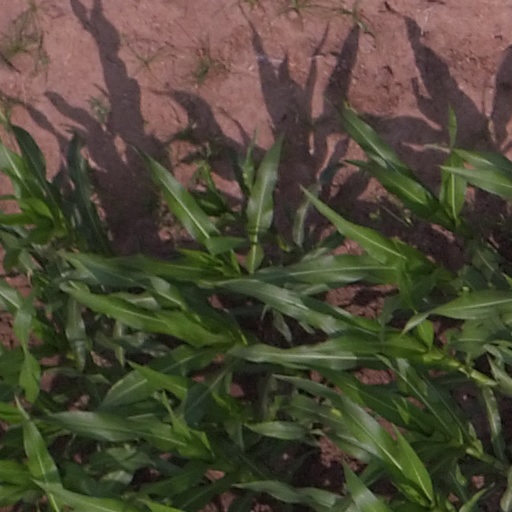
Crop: maize; corn